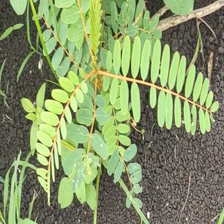
Weed species: Sicklepod_(Senna obtusifolia)